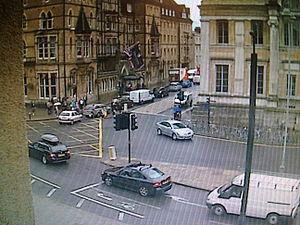
L'Oxford Internet Institute est un institut multidisciplinaire fondé en 2001 et basé à l'Université d'Oxford, en Angleterre. Il est consacré à l'étude des implications sociétales d'Internet dans le but d'en établir des recherches, des politiques et des pratiques pour le Royaume-Uni, l'Europe et ailleurs dans le monde. L'institut est le principal membre britannique du World Internet Project.